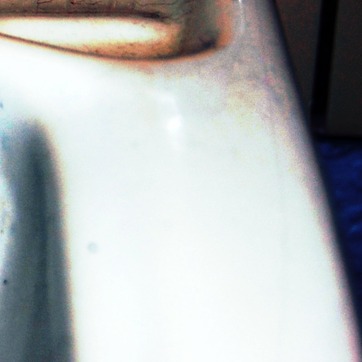
Material: ceramic